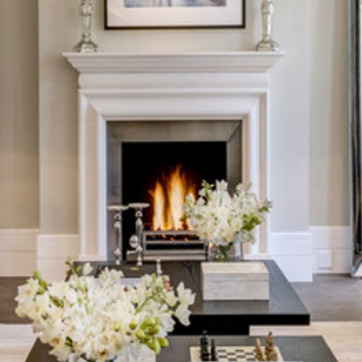
Material: other